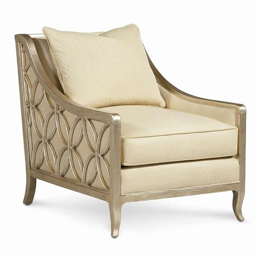
social butterfly : now here 's a chair to talk about !